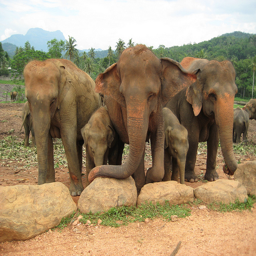
A pack of elephants huddled together in front of rocks.
A herd of elephants in their natural habitat.
A group of elephants including mothers and babies.
A group of elephants stand by side by side in an open field.
Three large and two small elephants standing in a row.